William Birch (painter)

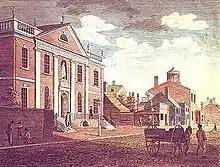
"Library and Surgeon's Hall", an 1800 engraving by Birch of the Library Company of Philadelphia, the first American library founded by Benjamin Franklin

As an engraver he is best known in England for his "Délices de la Grande Bretagne," consisting of thirty-six plates of ancient buildings in Norwich and elsewhere, published in 1791.